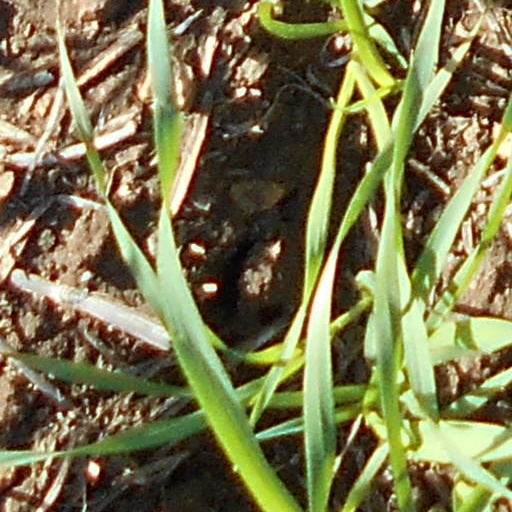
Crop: wheat